List of UK Rock & Metal Singles Chart number ones of 2016

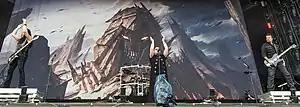
Disturbed's cover of "The Sound of Silence" was the longest-running number one single of 2016, spending 17 consecutive weeks atop the chart.

The UK Rock & Metal Singles Chart is a record chart which ranks the best-selling rock and heavy metal songs in the United Kingdom. Compiled and published by the Official Charts Company, the data is based on each track's weekly physical sales, digital downloads and streams. In 2016, there were 14 singles that topped the 52 published charts. The first number-one single of the year was Motörhead's 1980 single "Ace of Spades", which spent the first three weeks atop the chart following the death of the band's frontman Lemmy Kilmister. The final number-one single of the year was the 2003 release "Christmas Time (Don't Let the Bells End)" by The Darkness, which reached number one for the week ending 22 December and remained there for three weeks into January 2017.